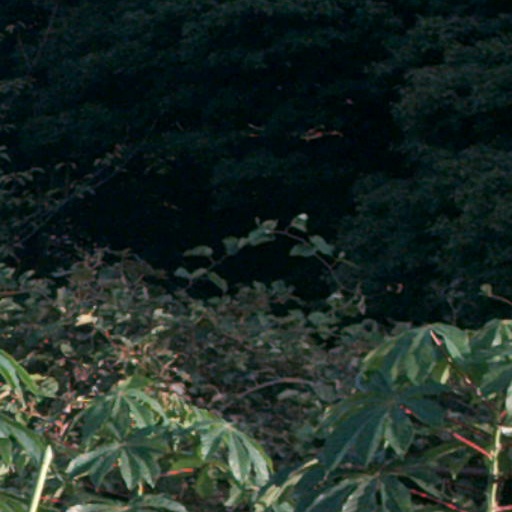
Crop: cassava